Joseph Schleifstein

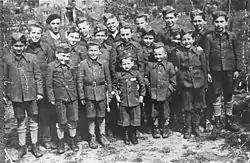
Schleifstein (front, center) with other Buchenwald children, after liberation

Schleifstein and his father were liberated by the American army on April 12, 1945. Soldiers found over 21,000 prisoners at Buchenwald, including nearly 1,000 minors, mostly teenagers. Schleifstein was photographed numerous times when the camp was liberated, including one notable photo of him sitting on the running board of a United Nations Relief and Rehabilitation Administration truck. (See photo, above.) He and the other young children had nothing to wear because of the shortage of clothing, so they were made outfits from the uniforms of German soldiers. Schleifstein's memories of liberation were recorded by the JDC in the 1947 document. "Joseph recalls that day with joy for several reasons. First, because from that day on he no longer had to hide. Secondly, because he started getting 'lots more to eat and drink.' And thirdly, Joseph remembers this with greatest glee, because there were 'lots and lots' of rides that the Americans gave him on their tanks and jeeps."